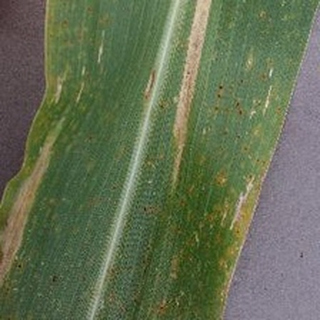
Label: corn_northern_leaf_blight